Wilhelm Bauer

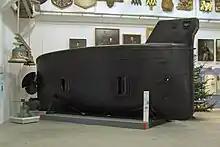
The Brandtaucher on display

Wilhelm Bauer (23 December 1822 – 20 June 1875) was a German marine engineer and inventor who built several hand-powered submarines.